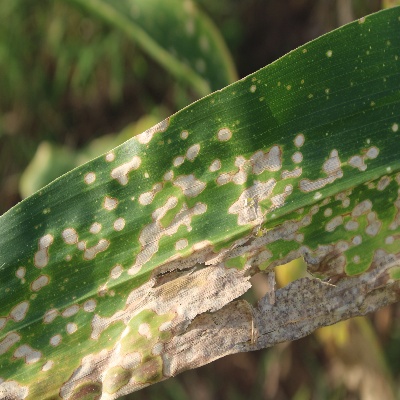
Crop: Maize
Condition: leaf blight